UTSA College of Engineering and Integrated Design

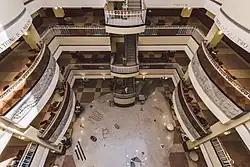
UTSA's Biotechnology, Sciences and Engineering Building

The Biotechnology, Sciences and Engineering building opened in 2006, and hosts new opportunities for engineering students. The building has also received recognition in the architecture community for its design and purpose. The offices of biotechnology, civil engineering, and electrical engineering department members are located here. Research is being heavily done in the areas of MEMS, photonics, and digital image processing.